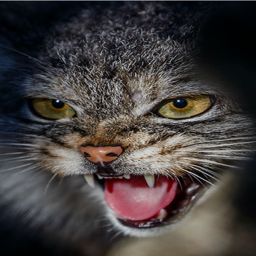
biological species ~ has a broad , but fragmented distribution , in the grasslands and montane steppes .